Alistair Duff

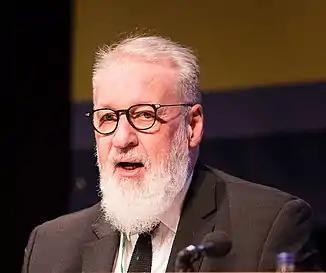
Duff speaking at the Law Society of Scotland Annual Conference in 2019

Alistair John MacKenzie Duff (born 1954) is a former Scottish solicitor and sheriff who qualified as a solicitor-advocate in 1993, and later became Director of the Judicial Institute of Scotland before resigning after being arrested and charged with undisclosed offences.